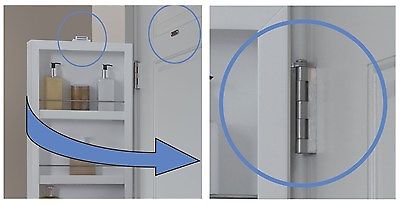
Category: cabinet